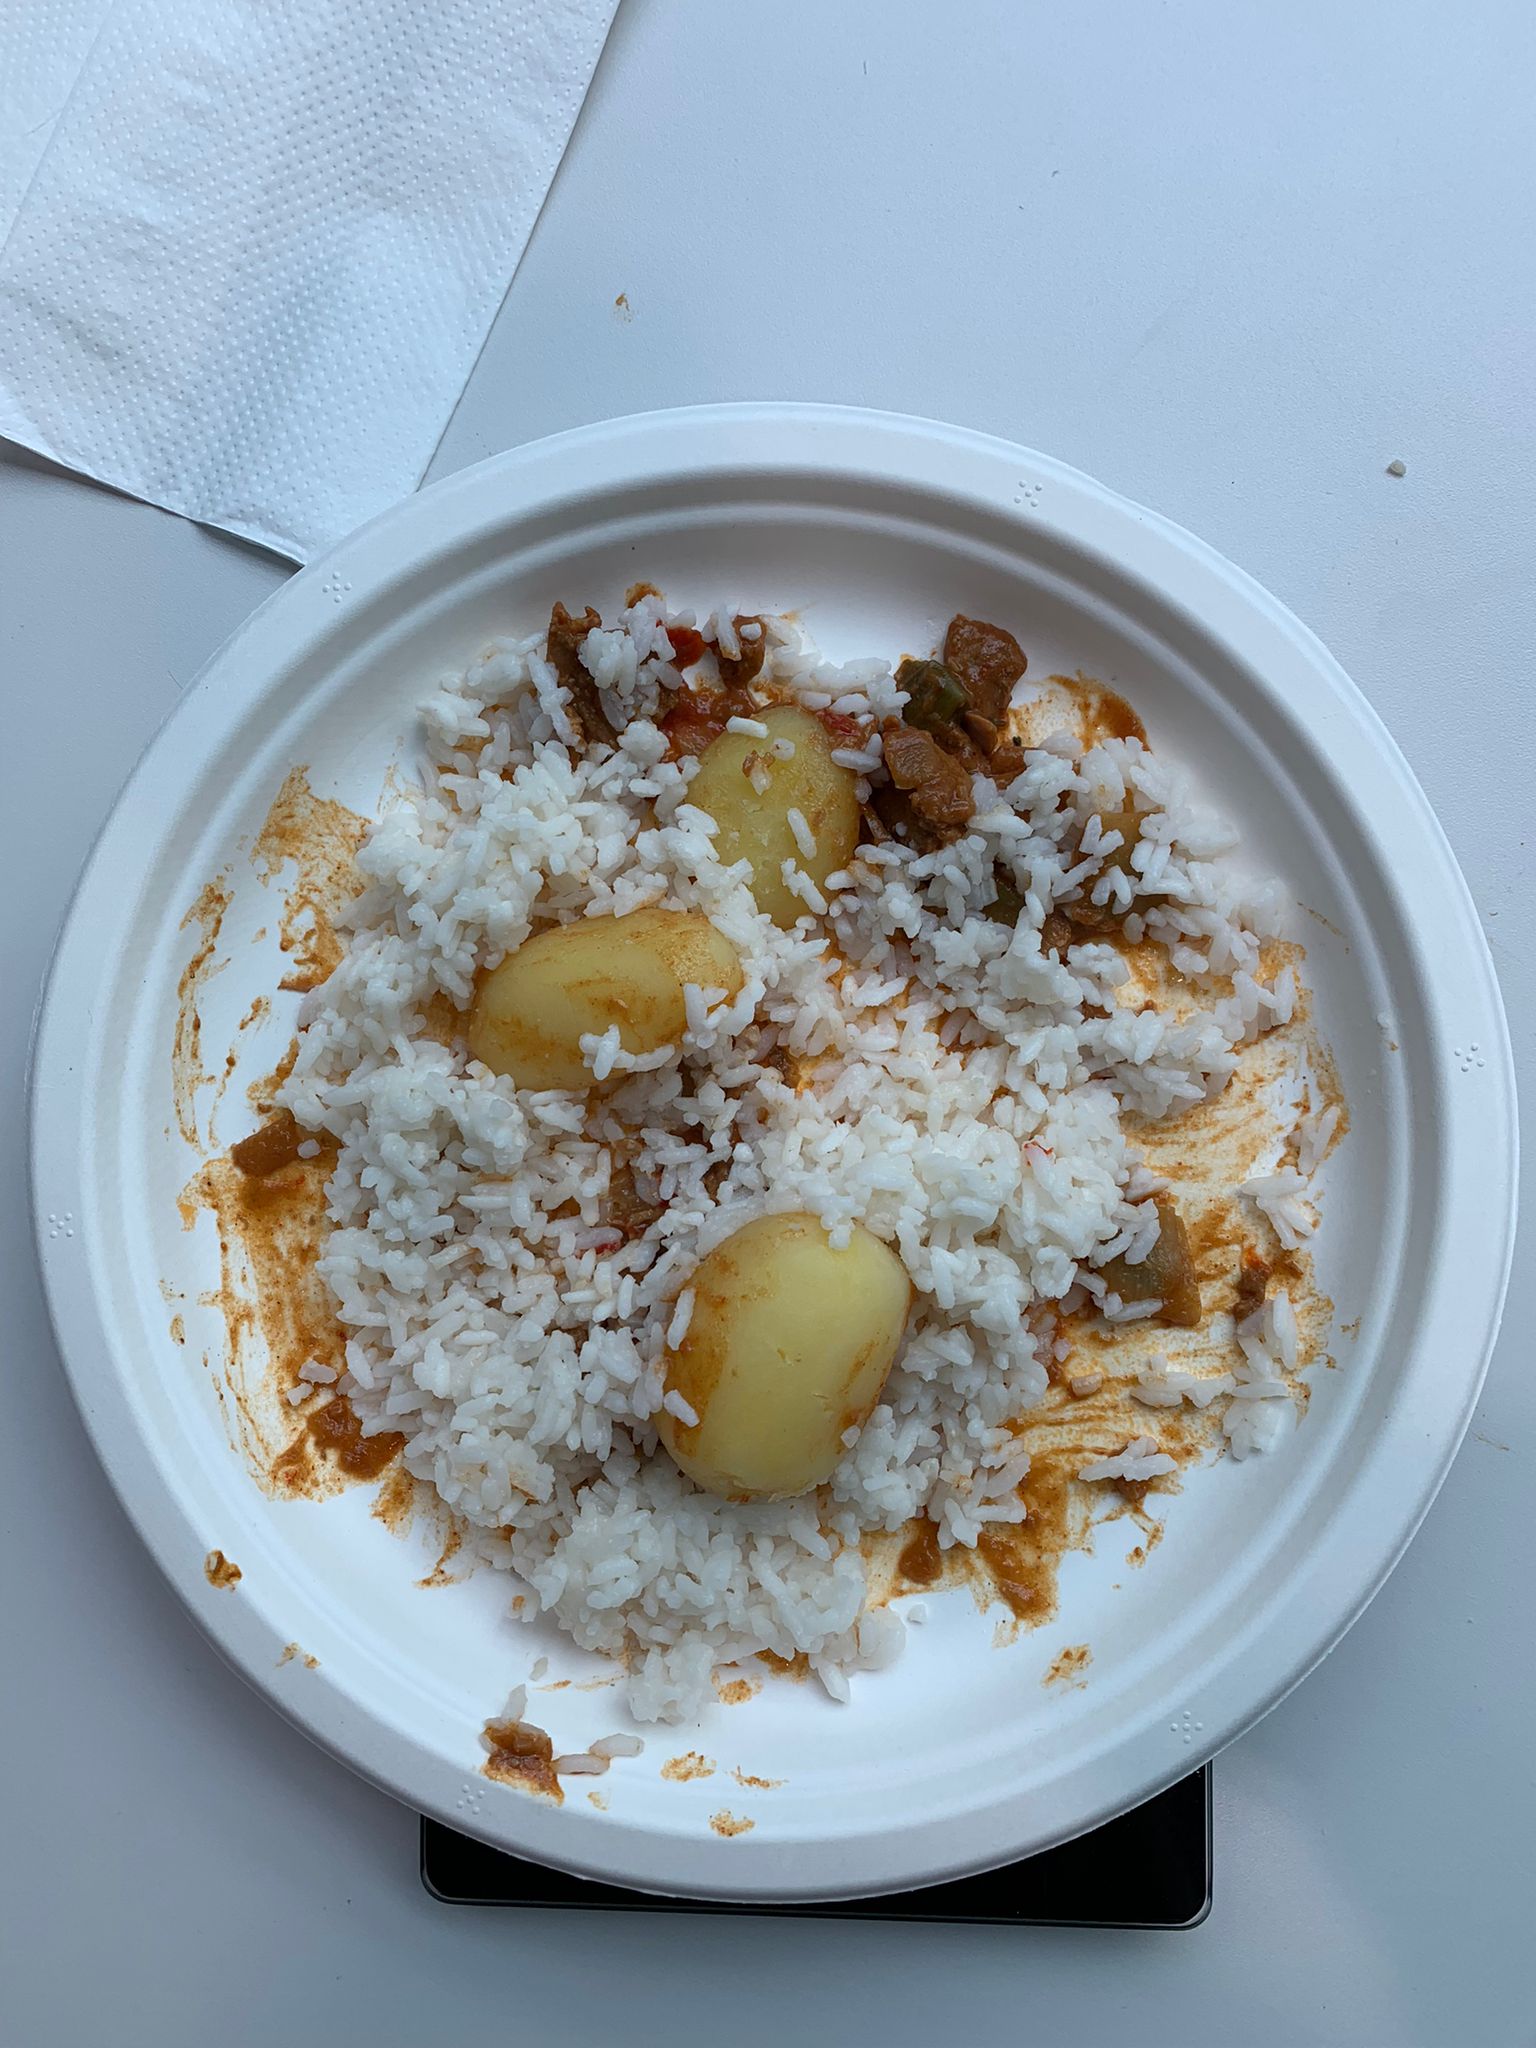
Ingredients: goulash, potatoes, rice